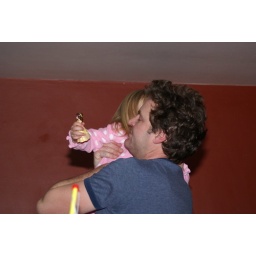
Uncle Chris and the girls at his house in Seattle, WA. Uncle Chris and the girls at his house in Seattle, WA